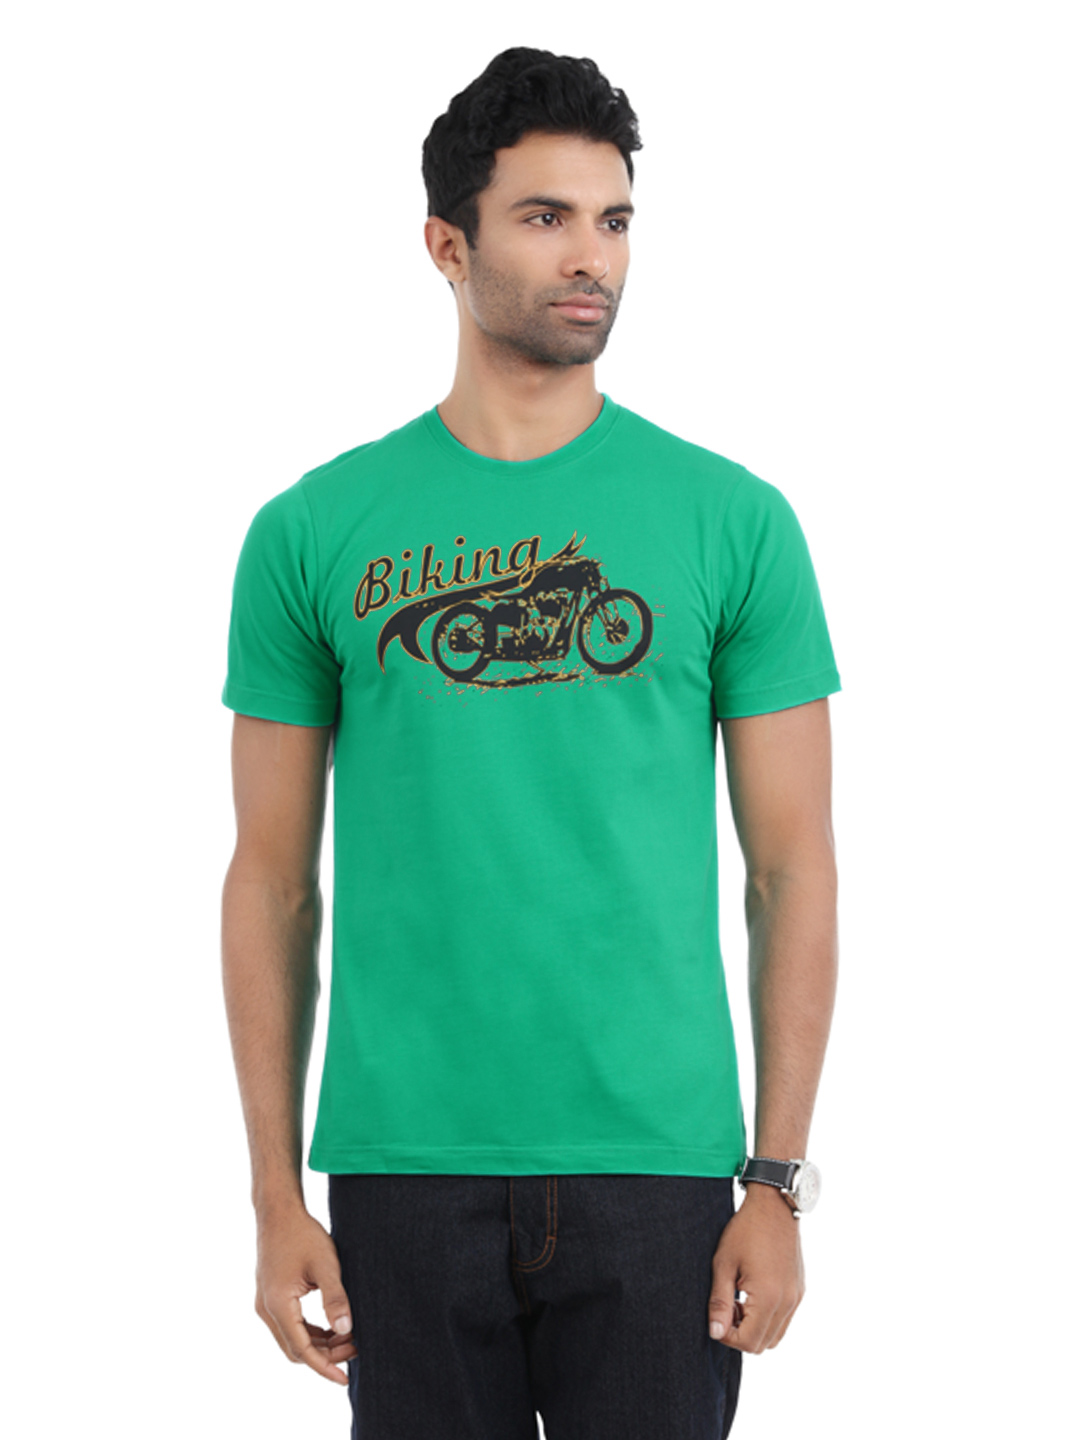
Myntra Men Green T-shirt
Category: Apparel / Topwear / Tshirts
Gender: Men
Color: Green
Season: Summer 2012
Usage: Casual